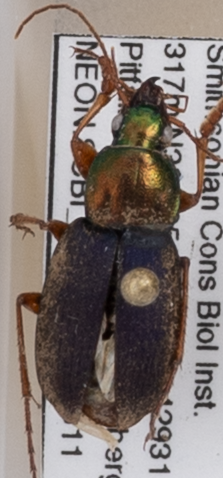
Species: Chlaenius emarginatus
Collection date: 2022-08-11
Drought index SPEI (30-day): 1.28
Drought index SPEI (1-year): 1.082
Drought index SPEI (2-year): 0.764